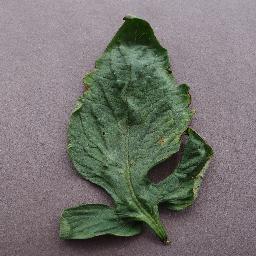
Label: Tomato___Target_Spot